Abraham Azulai

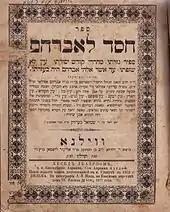
Title page of "Chesed Le'Avraham" by Abraham Azulai, published in Vilna, 1877

Abraham ben Mordecai Azulai (c. 1570–1643) was a Kabbalistic author and commentator born in Fez, Morocco. In 1599 he moved to Ottoman Palestine and settled in Hebron.